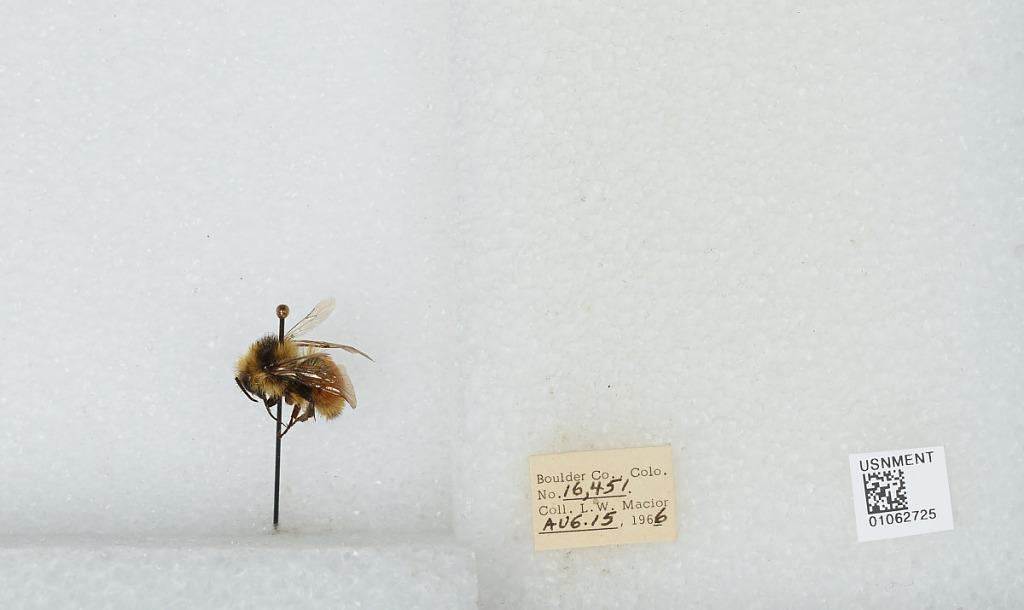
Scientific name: Bombus (Pyrobombus) bifarius Cresson
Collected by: L. Macior
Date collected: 1966-8-15
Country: United States
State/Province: Colorado
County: Boulder
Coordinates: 40.015, -105.27